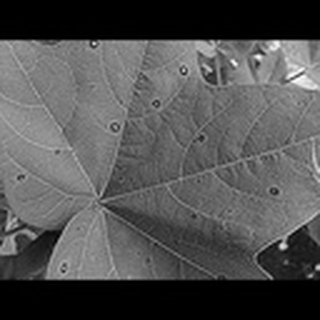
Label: cotton_target_spot